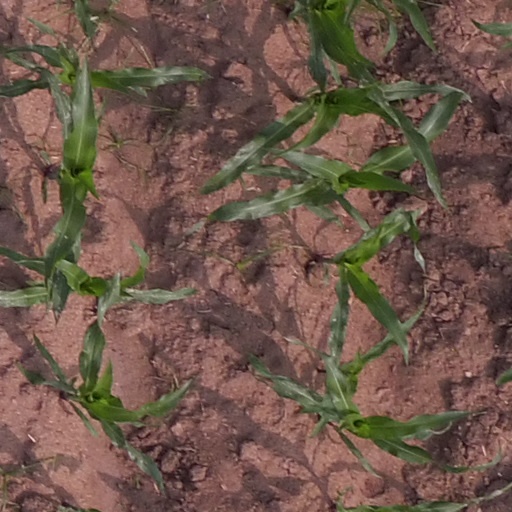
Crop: maize; corn